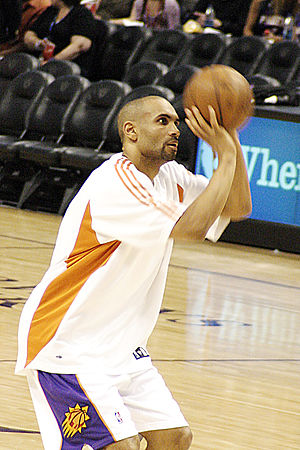
Grant Hill
Grant Hill
Grant Henry Hill er en amerikansk tidligere basketballspiller. Han spillede for collegeholdet Duke University Blue Devils, hvor han var med til at vinde to mesterskaber. Han spillede 20 år som professionel i NBA, hvor han repræsenterede Detroit Pistons, Orlando Magic, Phoenix Suns og Los Angeles Clippers. Længst tid, syv sæsoner, tilbragte han hos Magic, der var hans klub i perioden 2000-2007. Hele syv gange, i 1995, 1996, 1997, 1998, 2000, 2001 og 2005, blev han udtaget til NBA All-Star Game, en hædersbevisning for sæsonens bedste spillere i ligaen.